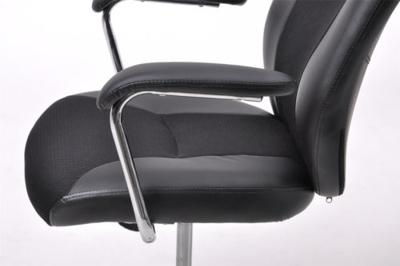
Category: chair